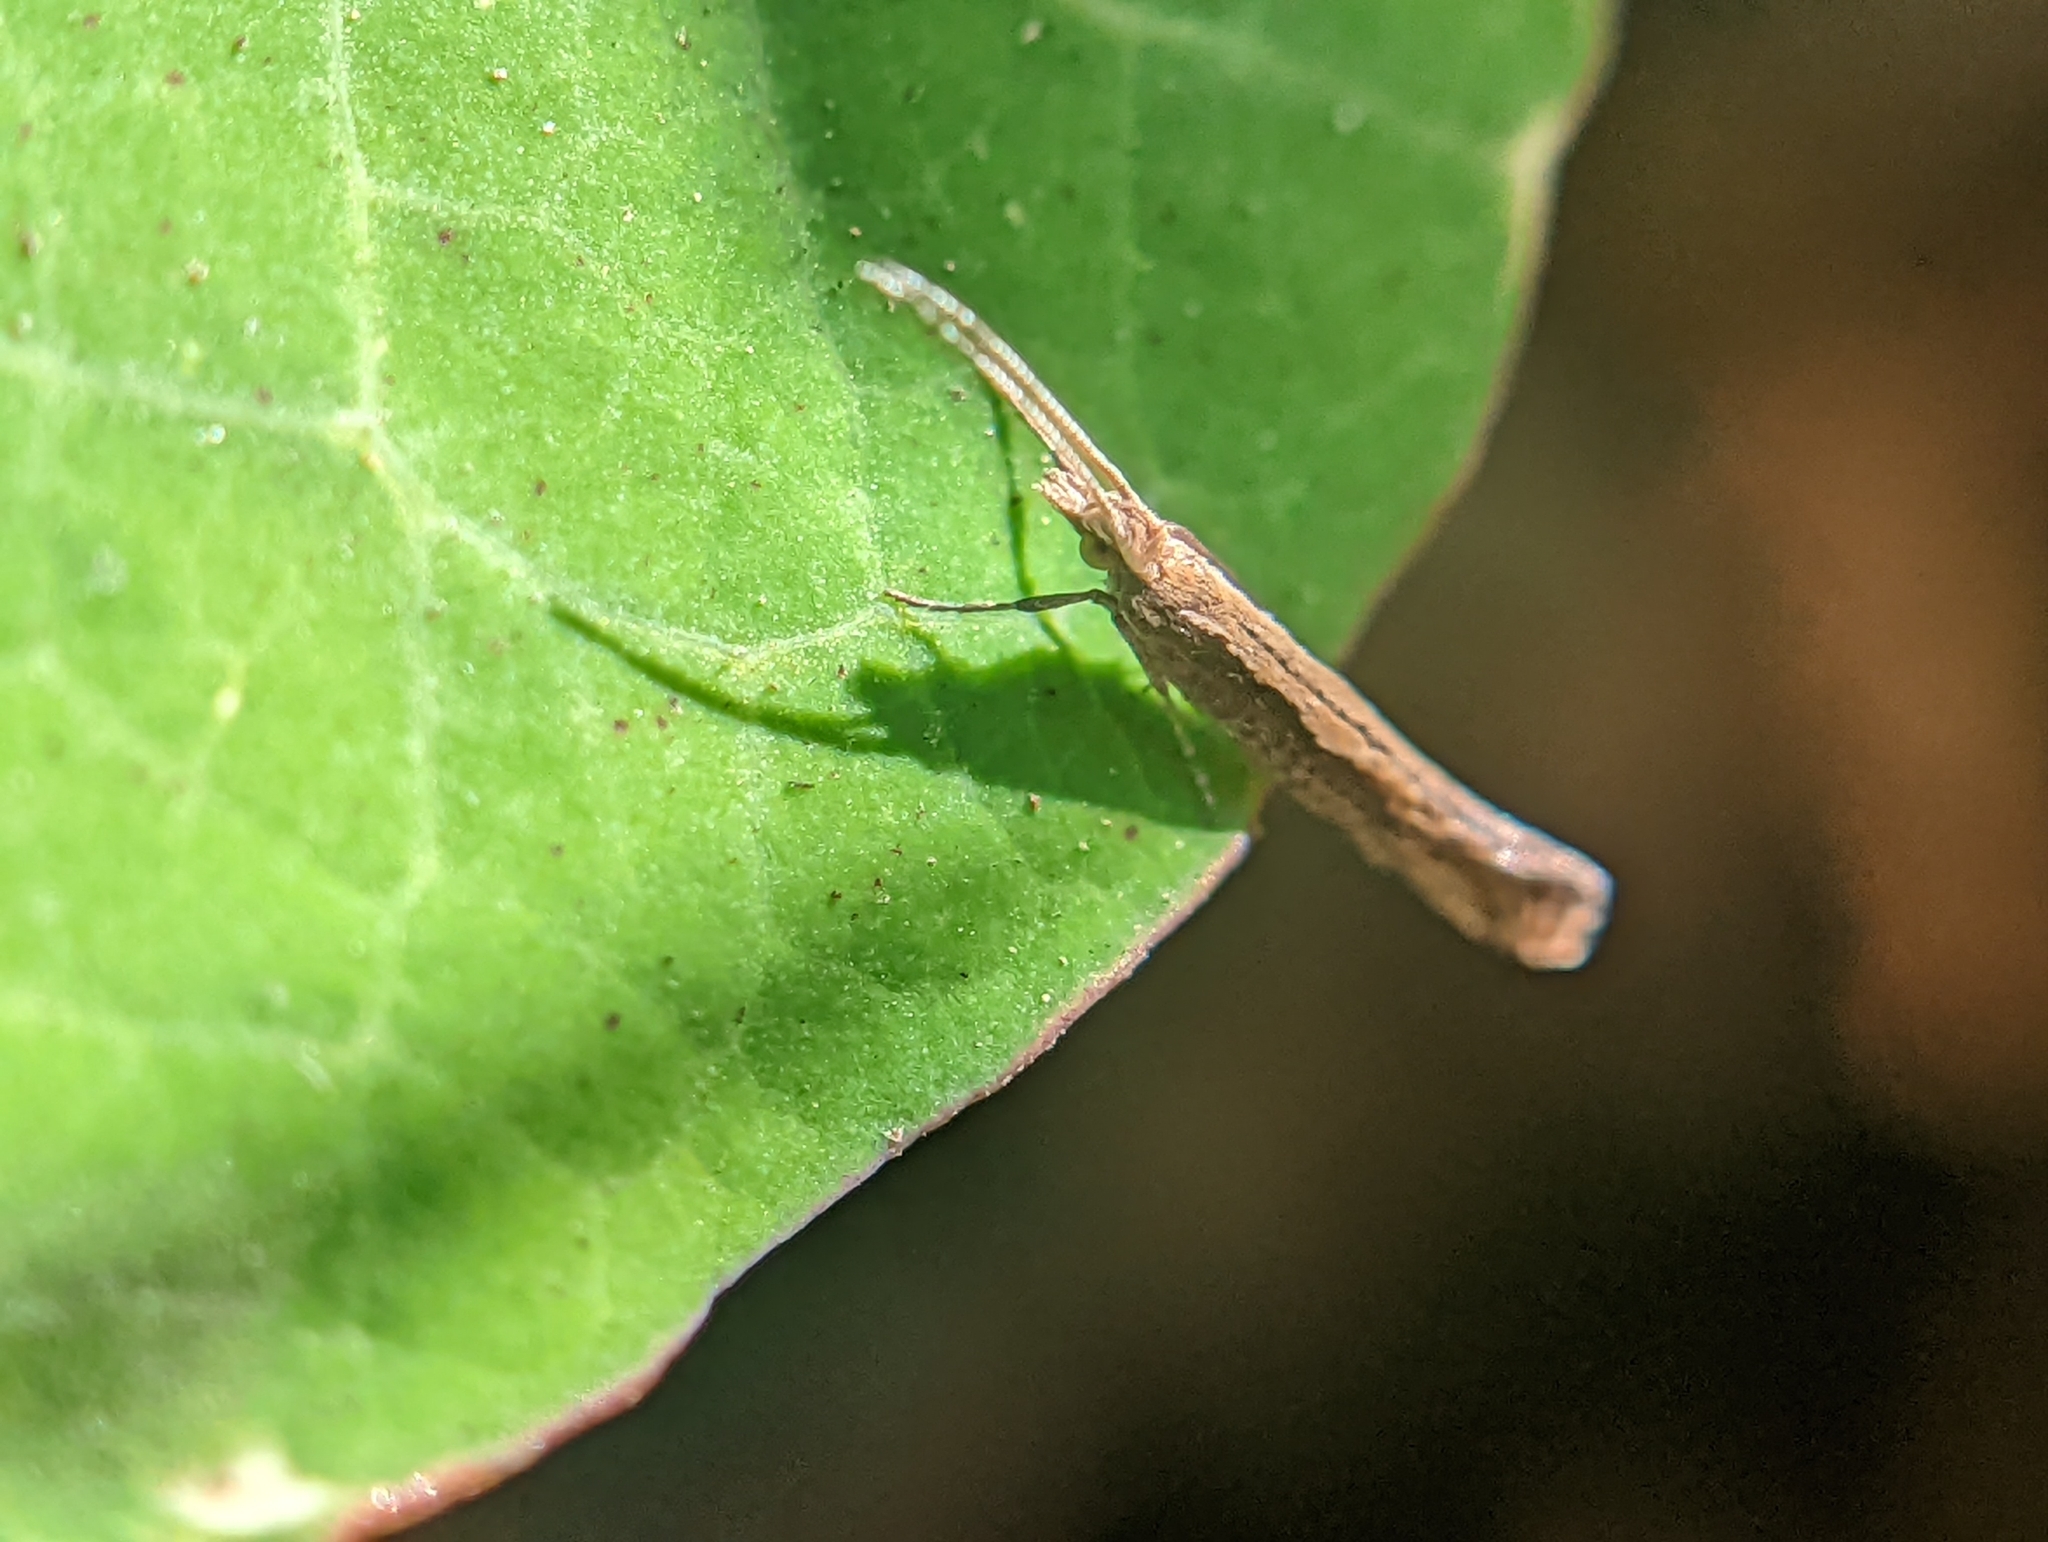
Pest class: diamondback_moth